Ayvalık

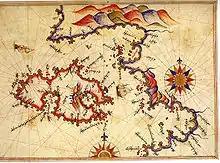
Historic map of Ayvalık by Piri Reis.

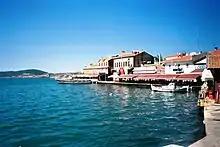
Seafront with old Greek houses in Ayvalık harbour.

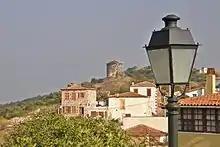
Houses on Cunda Island, the largest of the Ayvalık Islands.

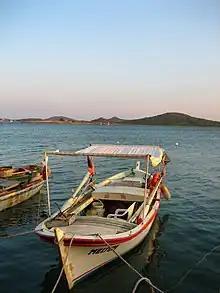
View from fish restaurant in harbour of Cunda Island.

Pordoselene, on the eastern side of Cunda Island, near the sea, was another important settlement in Antiquity. All the archaeological data was related to the Classical and Medieval Ages.